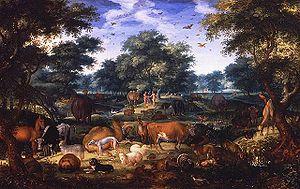
Jacob Savery, parfois appelé Jacques Savery l'Ancien ou encore Jacob Savery le Vieux, né à Courtrai vers 1565 et mort à Amsterdam en 1603, est un peintre flamand miniaturiste et animalier de la Renaissance.